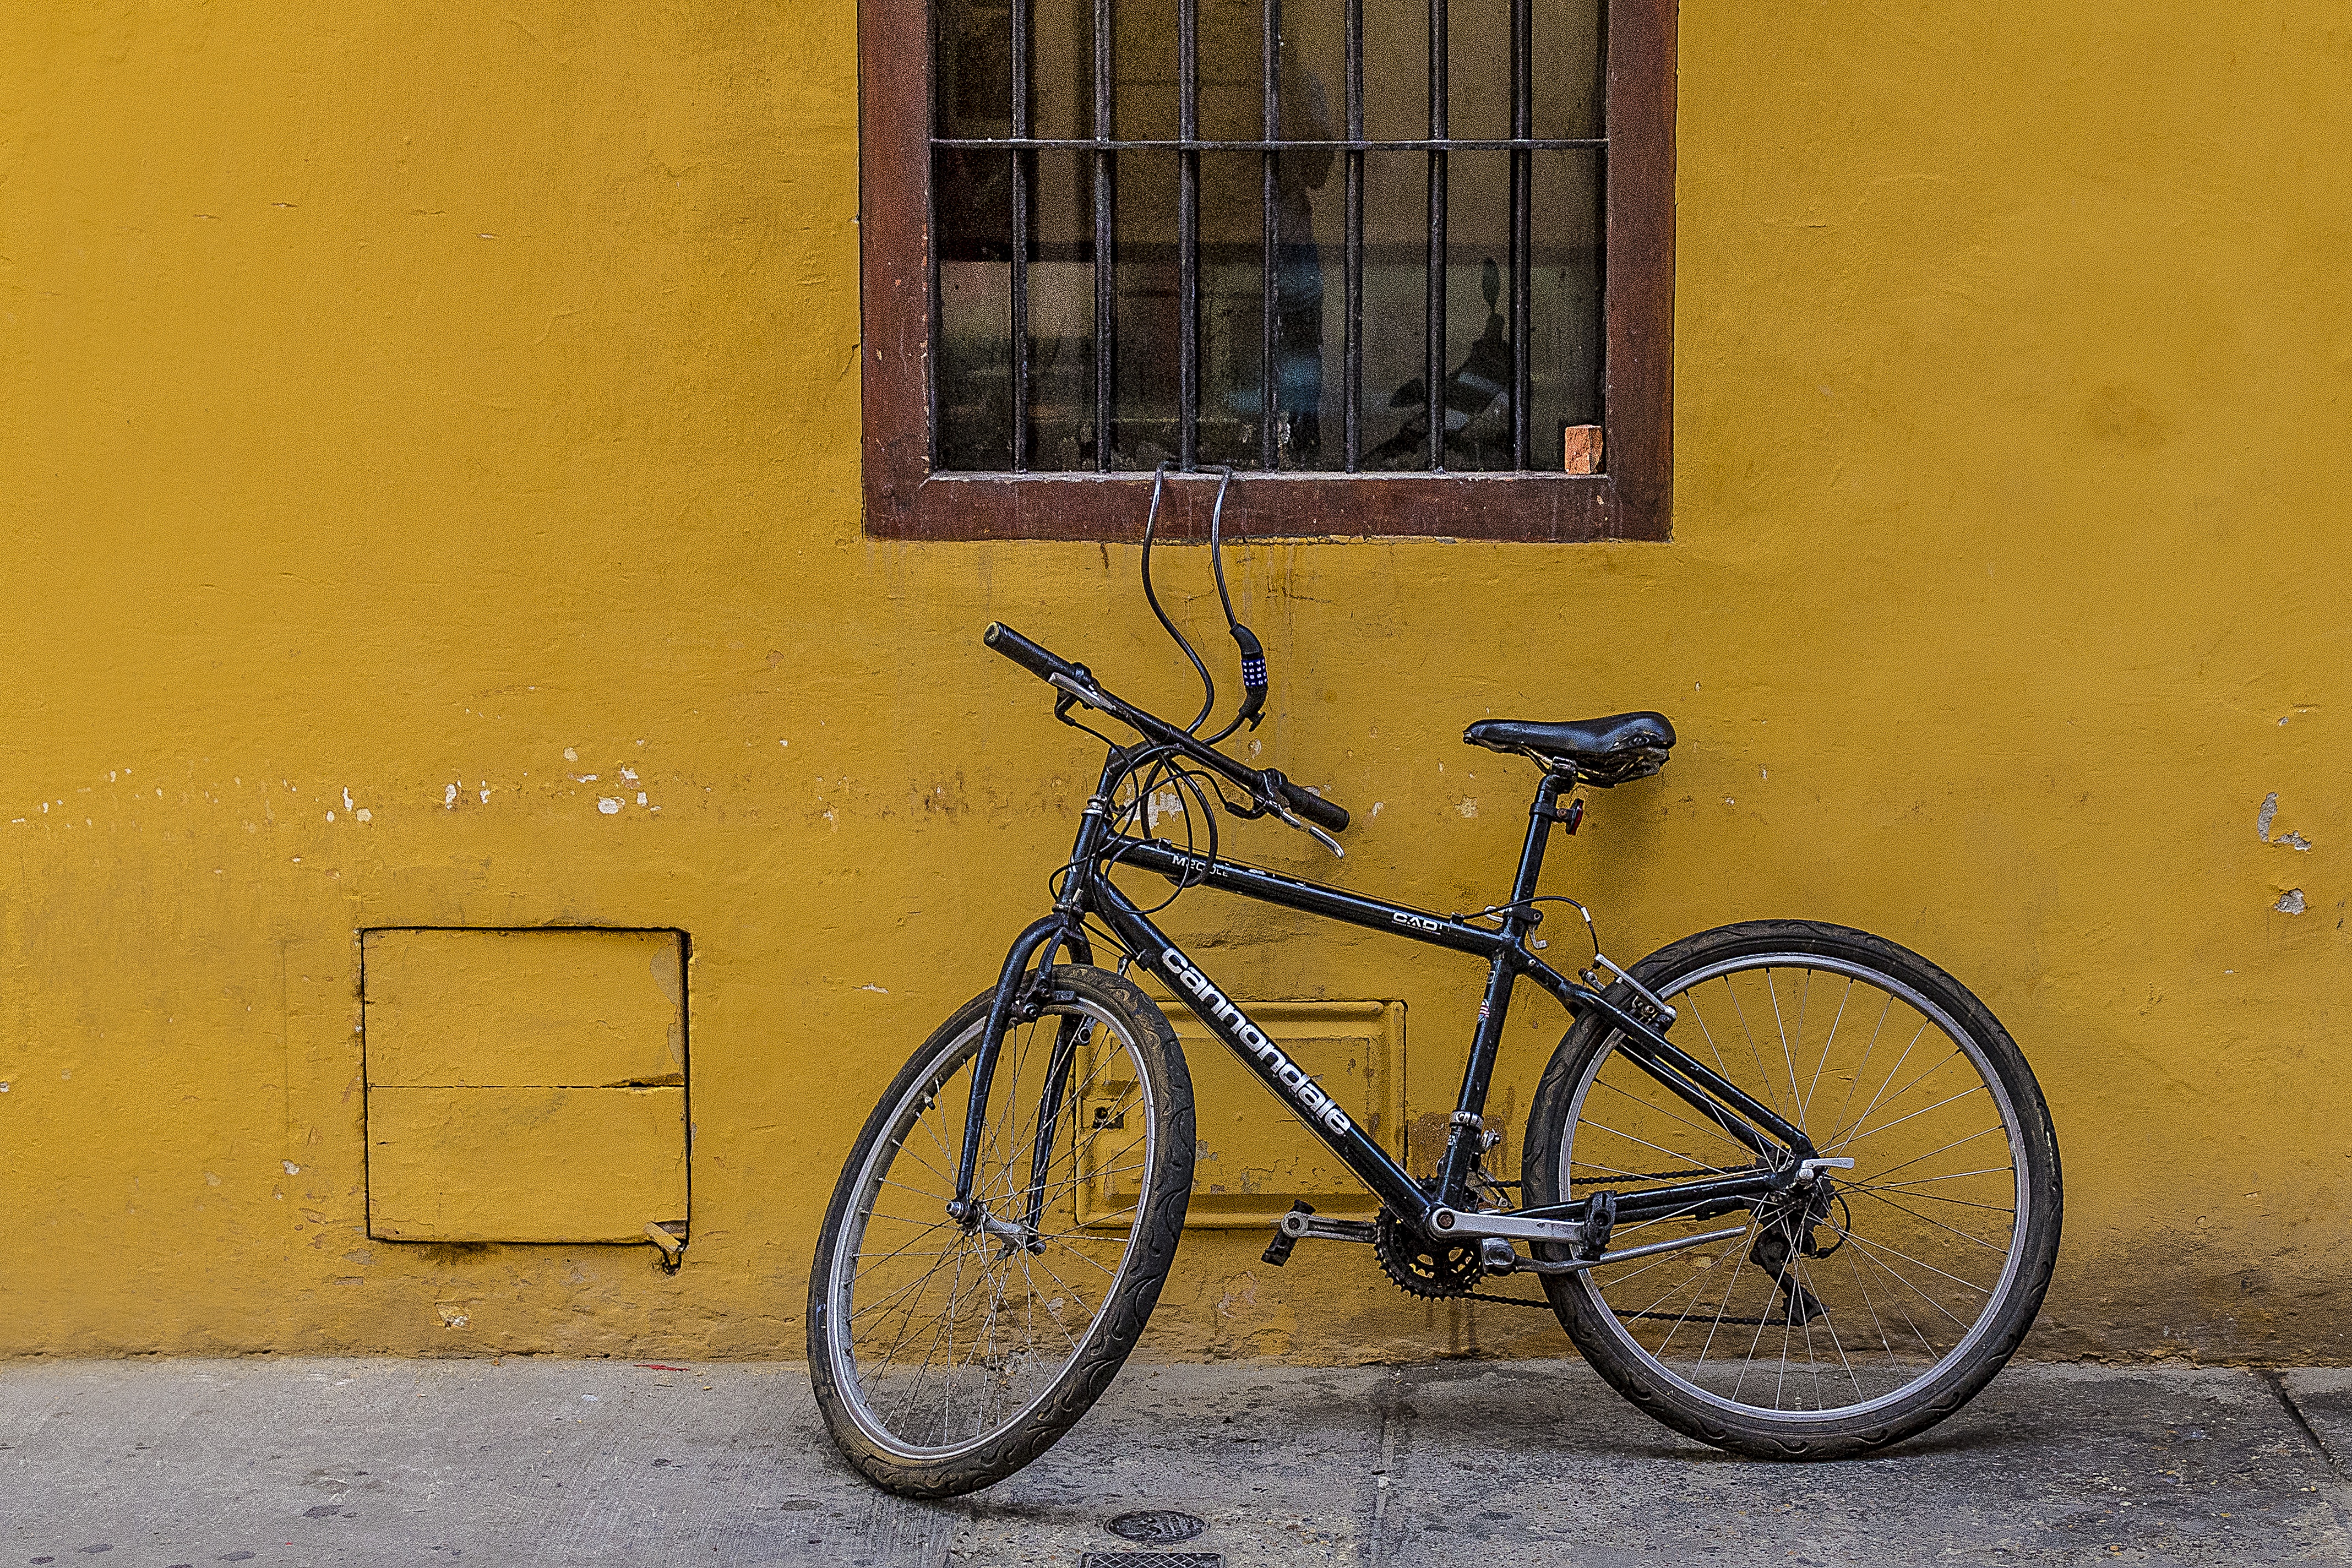
wheel, window, building, bicycle, bike, city, urban, wall, vehicle, facade, city street, yellow, sports equipment, mountain bike, cannondale, land vehicle, road bicycle